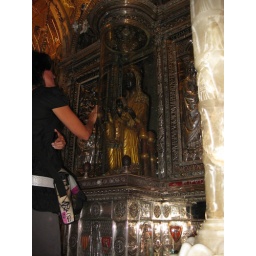
Karen touching her- just the ball she holds in her hand is outside the glass case to touch.